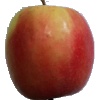
Label: apple_pink_lady